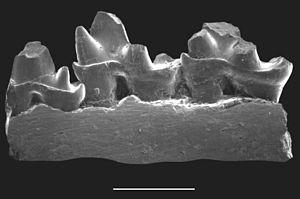
Les molaires tribosphéniques ou trituberculaires sont des molaires à trois cuspides sur leur plateau supérieur.
On connait plusieurs mammifères du Mésozoïque à Madagascar. Ambondro mahabo ayant vécu au Bathonien, connu à partir d'un morceau de mâchoire avec trois dents, est le plus ancien mammifère connu montrant des molaires modernes avec un motif tribosphénique caractéristique des mammifères marsupiaux et placentaires. Les interprétations de sa place dans les classifications ont différé; certains ont proposé de le placer dans un groupe connu sous le nom d'Australosphenida avec les autres mammifères aux dents tribosphéniques ayant vécu au Mésozoïque au Gondwana ainsi que les monotrèmes, tandis que d'autres lui trouvent plus d'affinités avec les mammifères tribosphéniques de Laurasie plus précisément les placentaires. Au moins cinq espèces du Maastrichtien, dont une espèce non encore décrite connue par un squelette presque complet qui peut représenter un tout nouveau groupe de mammifères. Le gondwanathère Lavanify, connu par deux dents, est le genre le plus étroitement lié à d'autres gondwanathères trouvés en Inde et en Argentine. Deux autres dents peuvent appartenir un autre gondwanathère ou un autre type de mammifère.
Ambondro est un genre éteint de mammifères ayant vécu au Jurassique moyen à Madagascar.